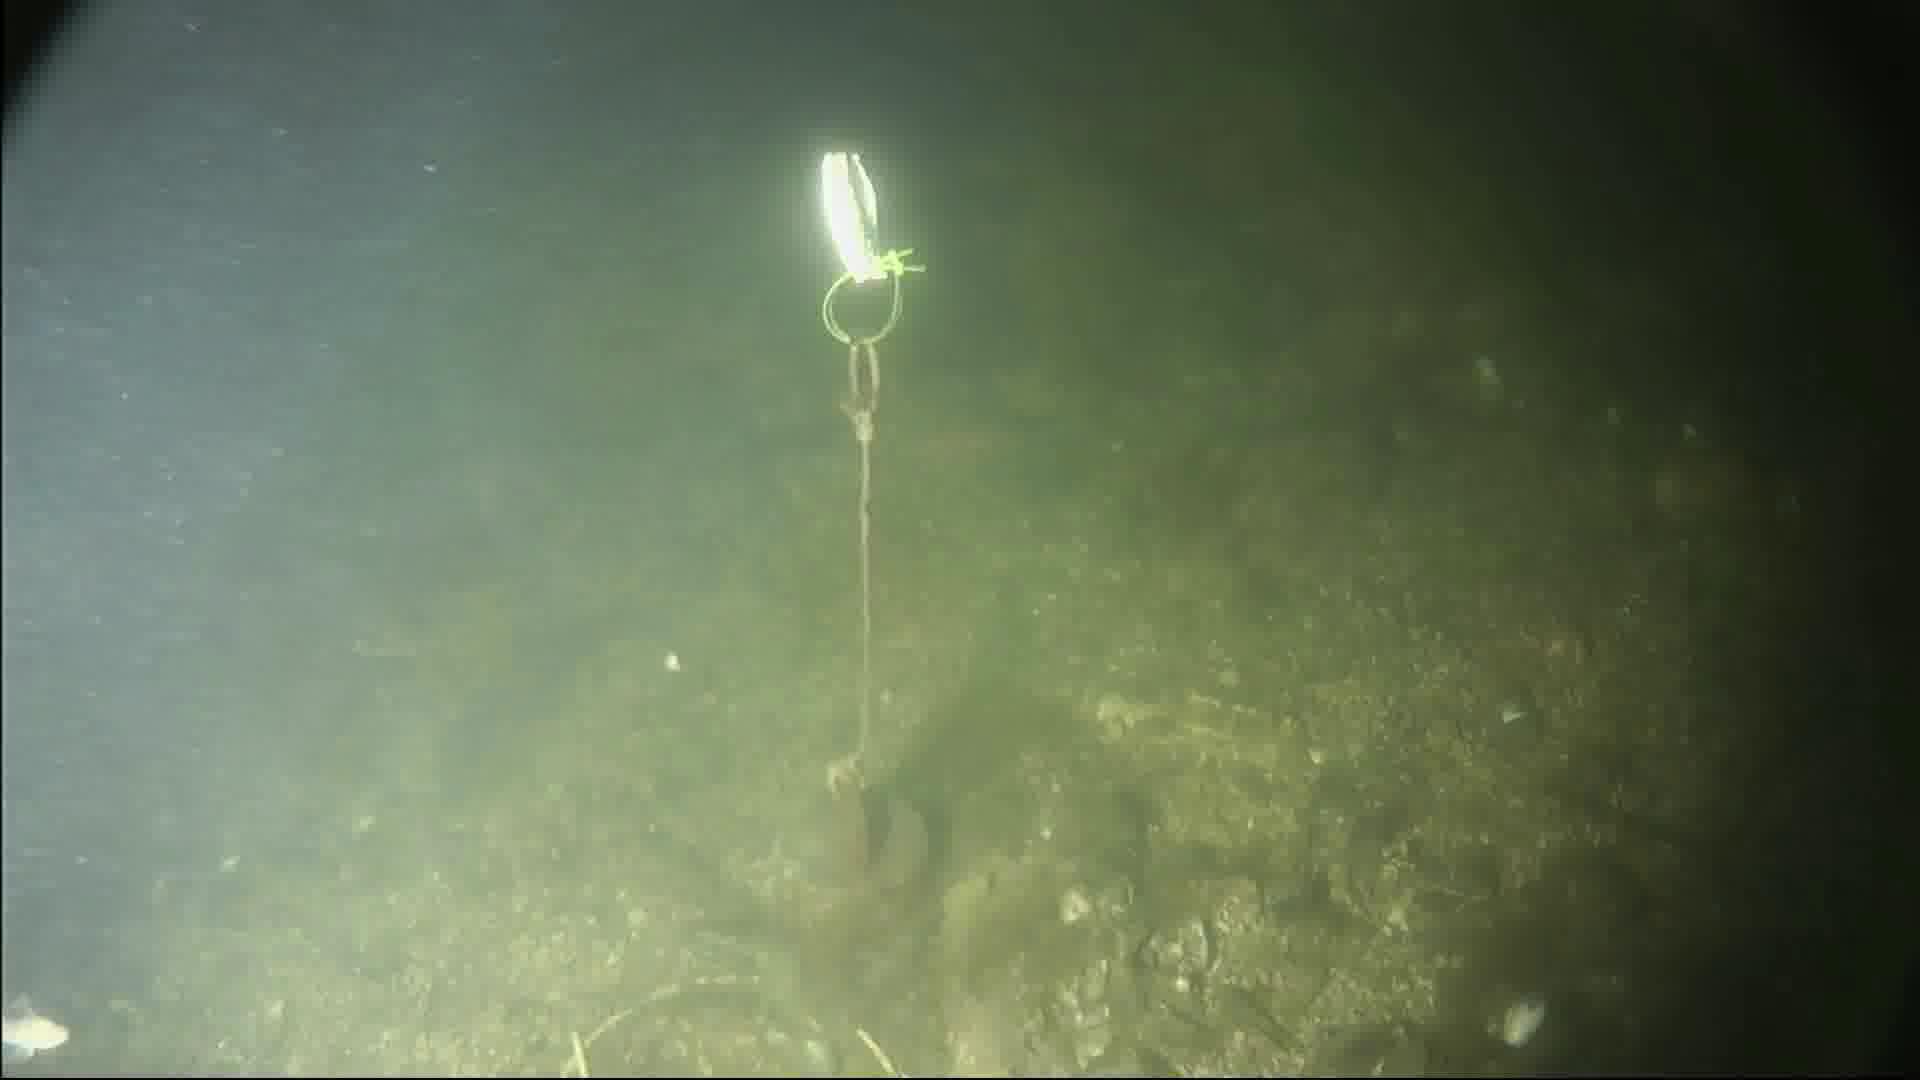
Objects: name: small_fish